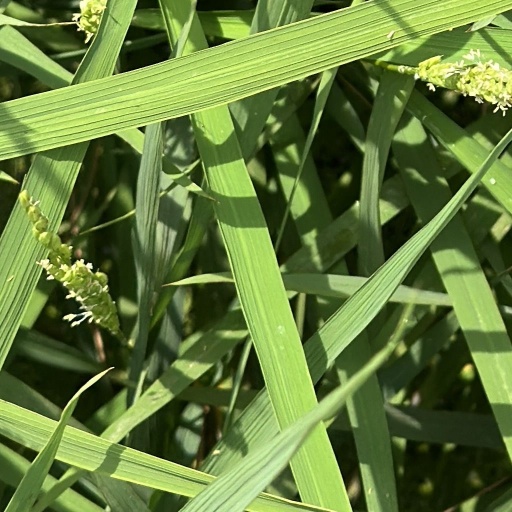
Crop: rice